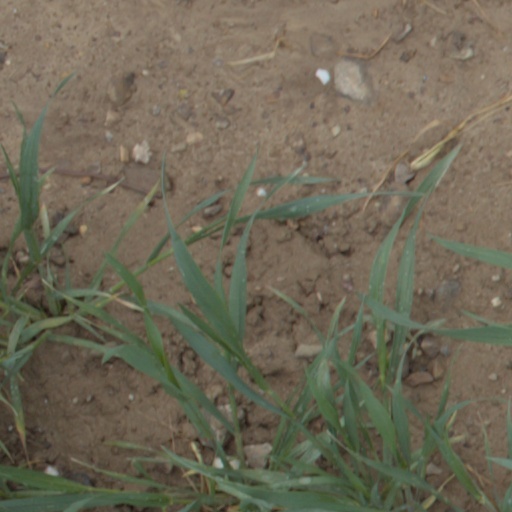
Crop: wheat